Ibragim-Bek Sarakaev

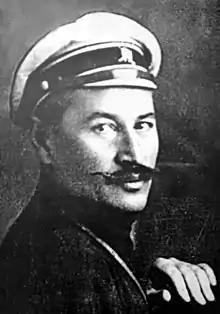

Ibragim-Bek Sarakaev (21 September 1883 – 1934) was one of the first Chechen writers and publicists, as well as a historian on the traditions and folklore of the Chechen people.